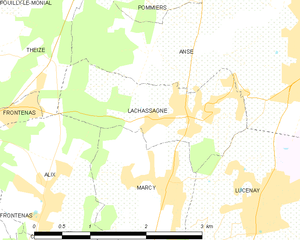
Carte des communes françaises